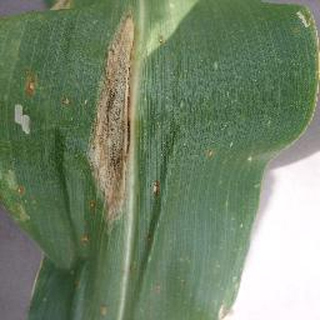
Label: corn_northern_leaf_blight